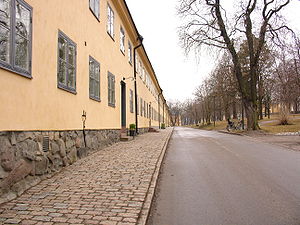
Skeppsholmen / Billeder
Långa Raden
Skeppsholmen er en ø i Saltsjön samt en bydel i det centrale Stockholm i Sverige. Den har broforbindelse til Norrmalm og Kastellholmen. På Skeppsholmen ligger blandt andet Moderna Museet, Skeppsholmskyrkan og Skeppsholmsgården.